Stimulator of interferon genes

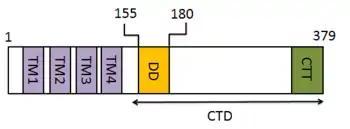
Human STING Protein Architecture

Amino acids 1–379 of human STING include the 4 transmembrane regions (TMs) and a C-terminal domain. The C-terminal domain (CTD: amino acids 138–379) contains the dimerization domain (DD) and the carboxy-terminal tail (CTT: amino acids 340–379).